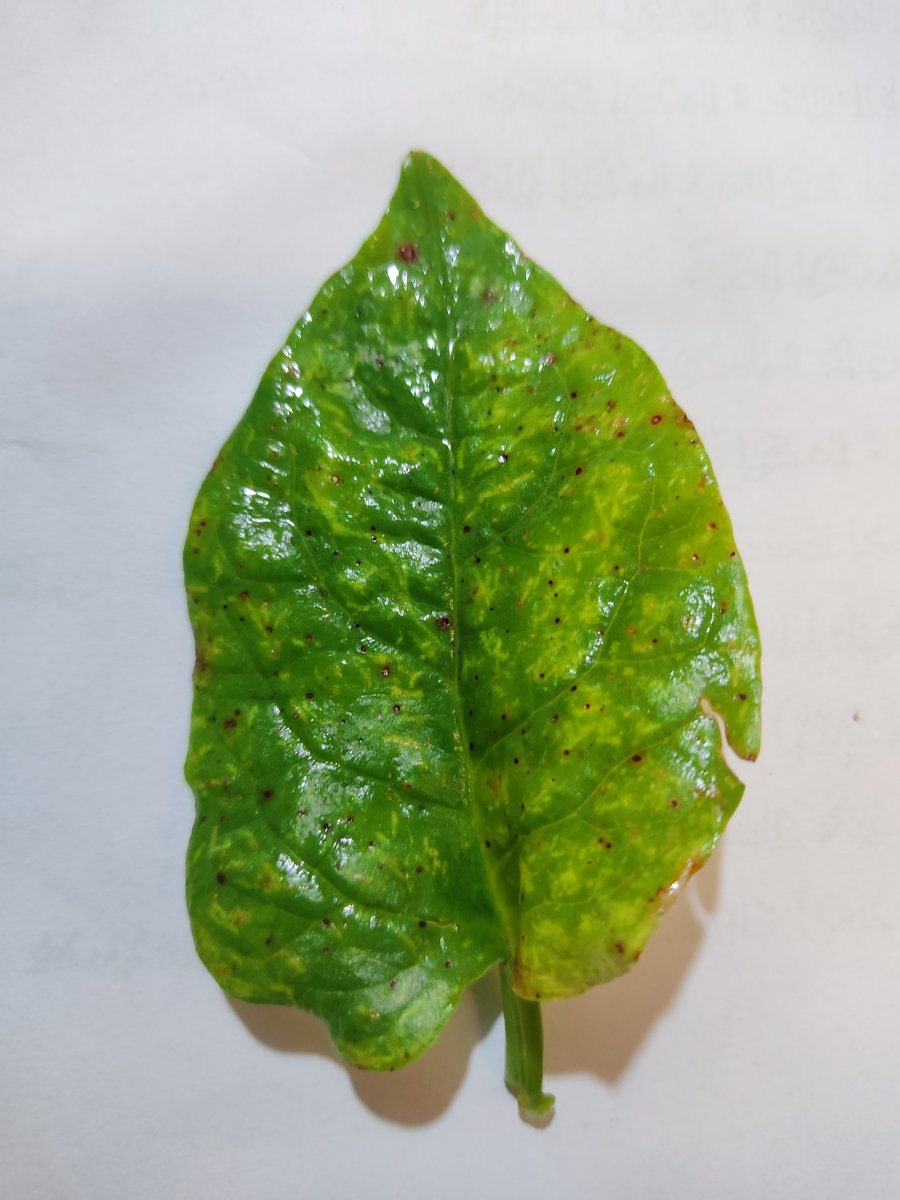
Label: Downy-Mildew